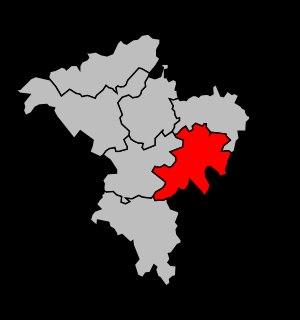
Le canton de Vittel est un canton français situé dans le département des Vosges et la région Grand Est.